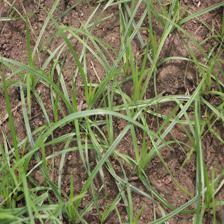
Label: Grass